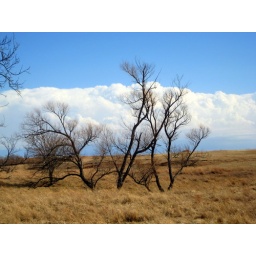
I liked these trees against the cloud backdrop.